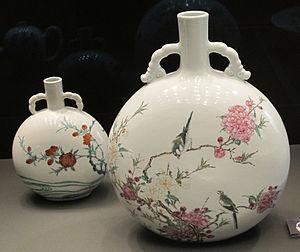
Flacons lune, doucai et fencai, avec des couples d'oiseaux sur des branches fleuries. Jingdezhen. Qing, Période Yongzheng 1723-35. H du plus grand 29,3cmÆnglisc: Moon flasks with pairs of birds on floweing branches. Right flask in fencai, left flask in doucai. Qing, Yongzheng mark, 1723-35. H max 29,3cm
La céramique chinoise, principalement connue pour la porcelaine que les Chinois ont inventée, est riche d'une longue tradition d'innovations techniques et stylistiques.